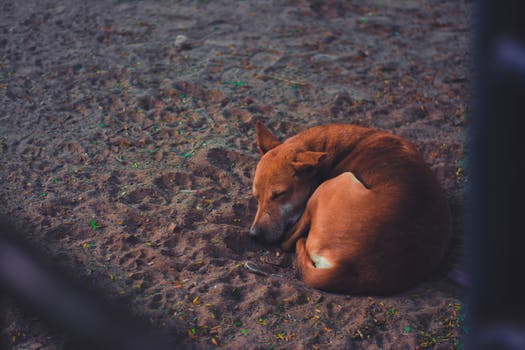
Label: No Watermark